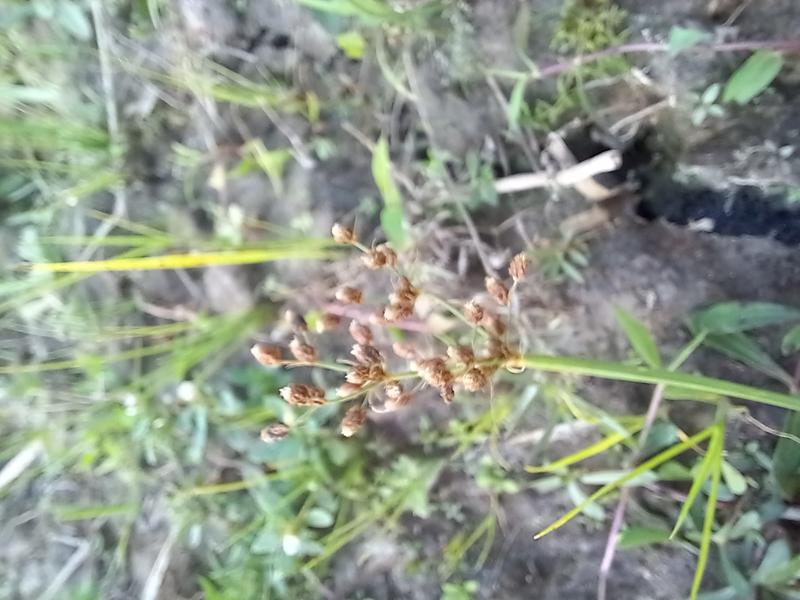
Weed species: Fimbristylis littoralis